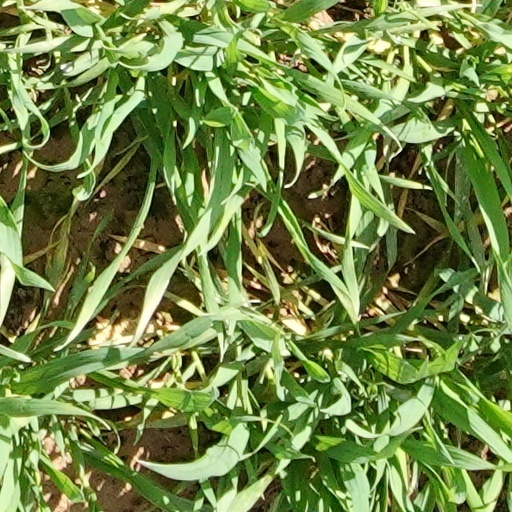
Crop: wheat